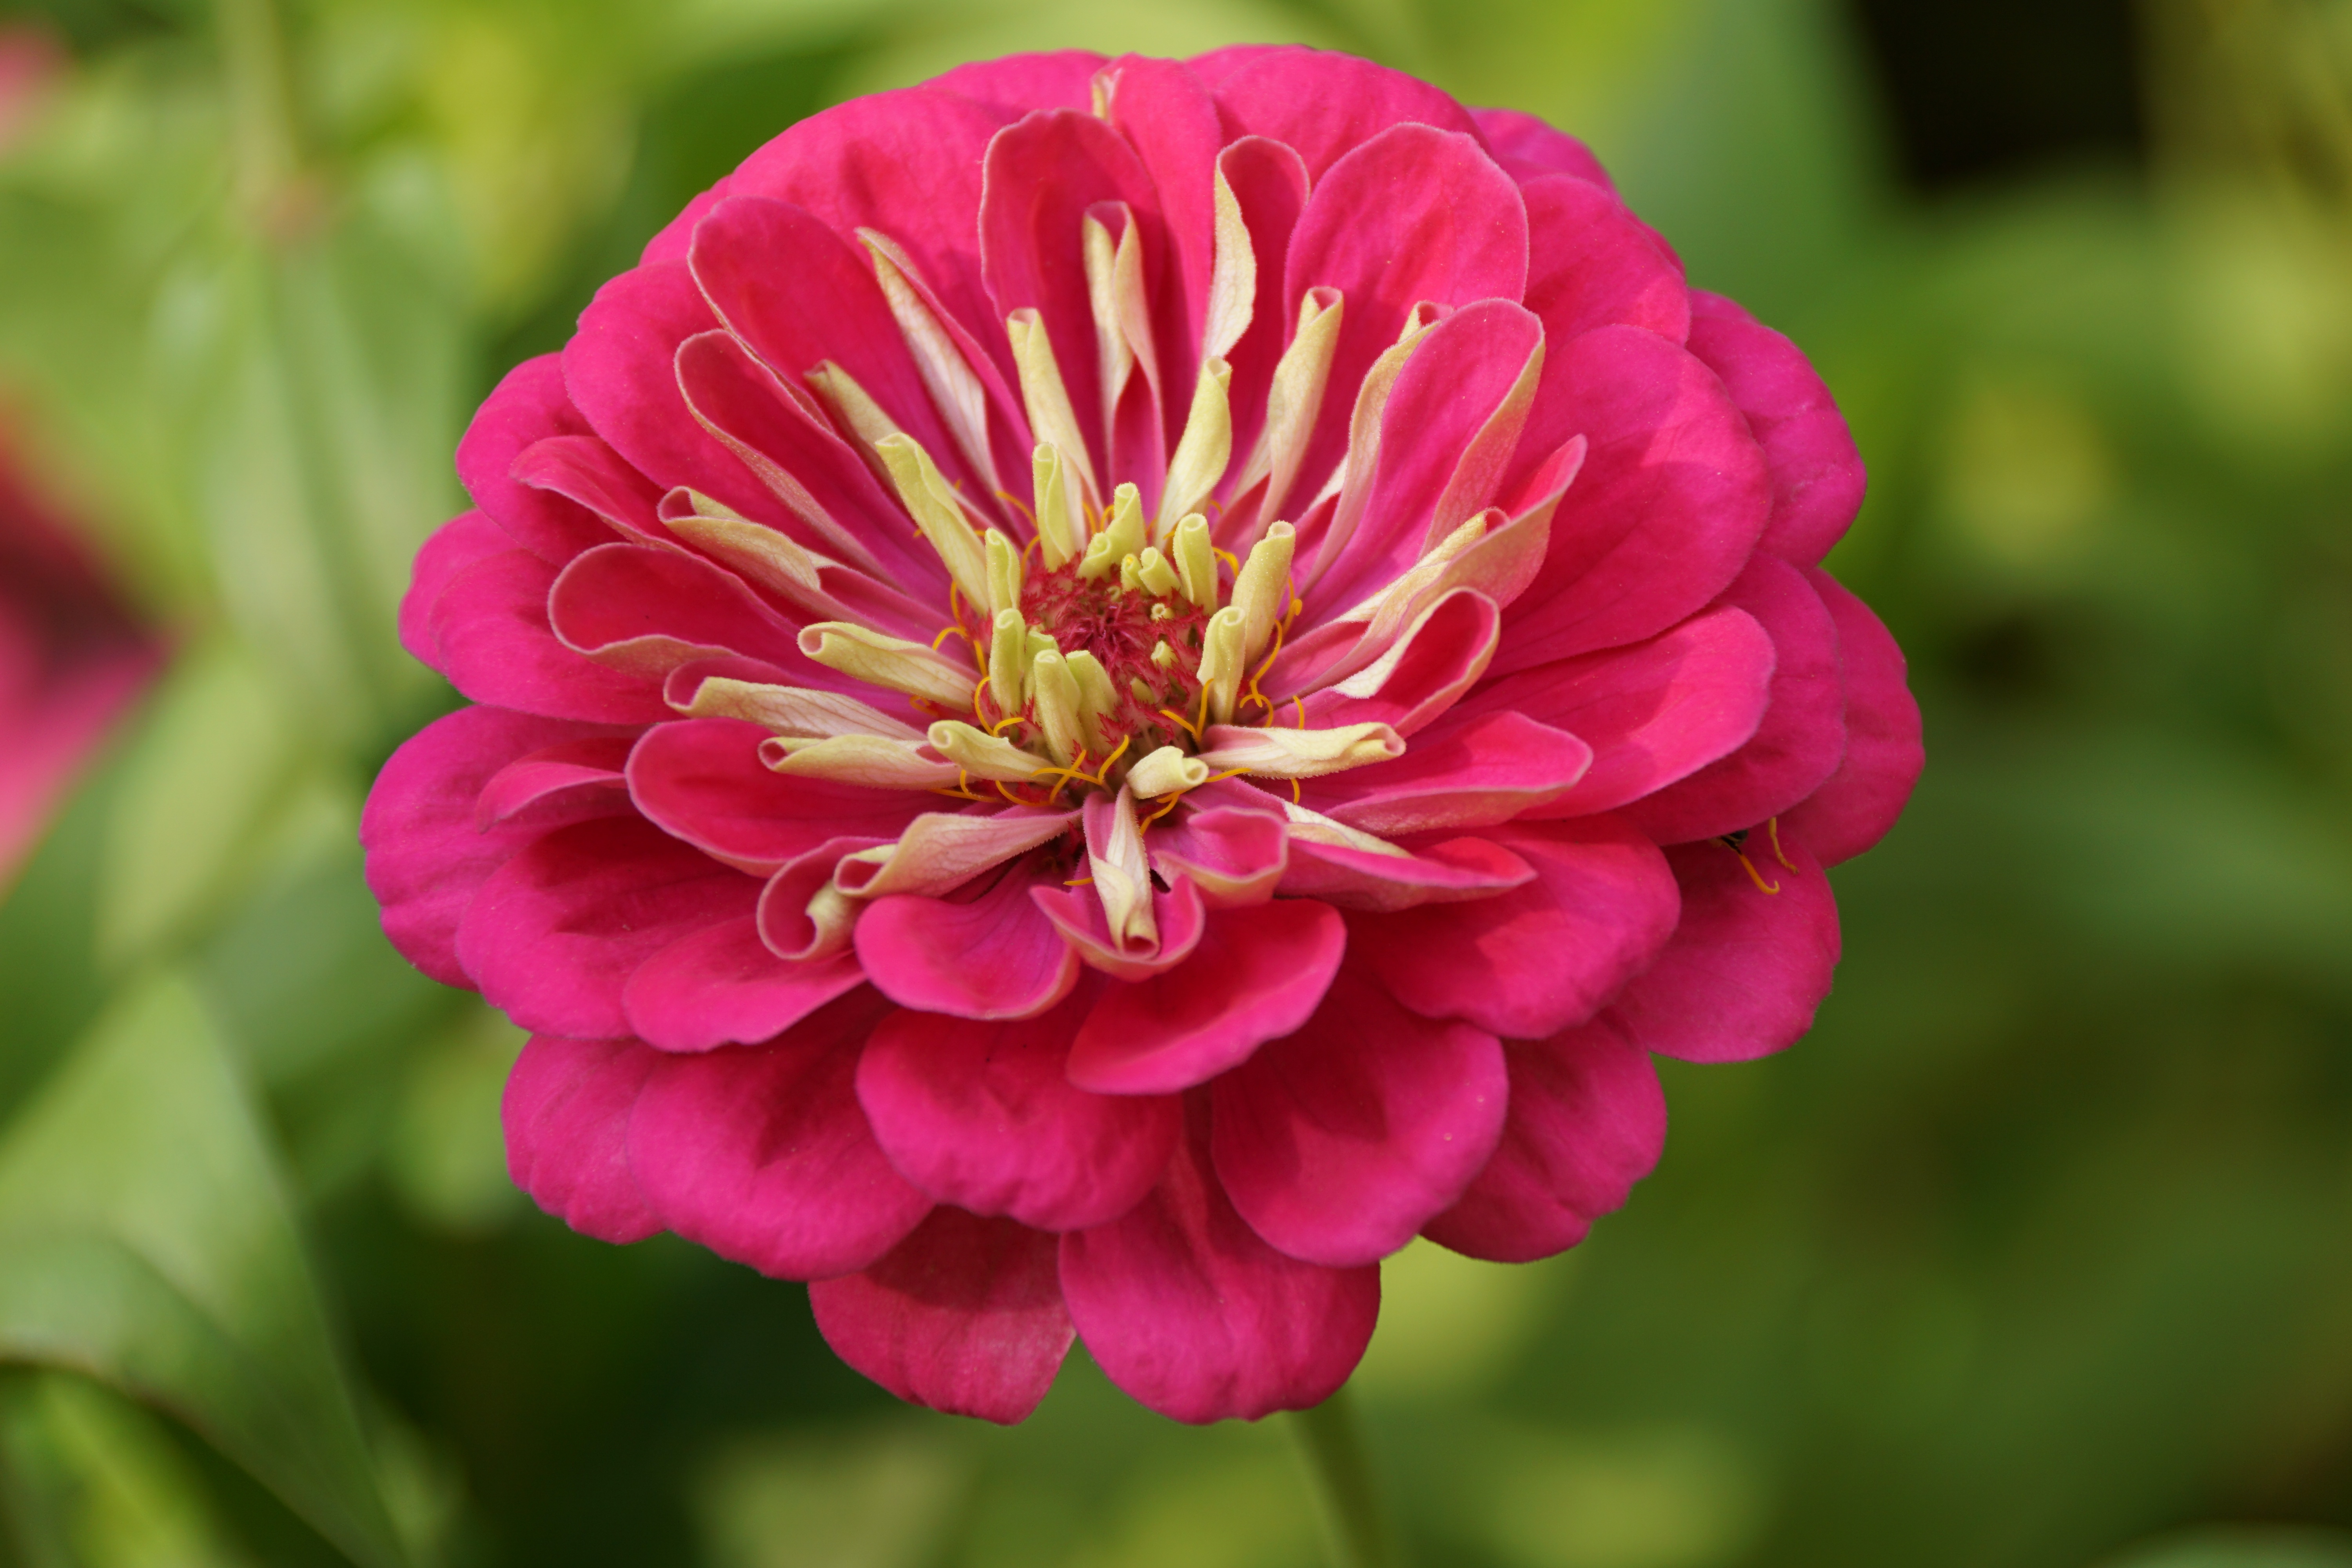
nature, plant, flower, petal, bloom, summer, macro, botany, colorful, garden, flora, flowers, beautiful, macro photography, summer flowers, flowering plant, daisy family, annual plant, land plant